Sports in Pittsburgh

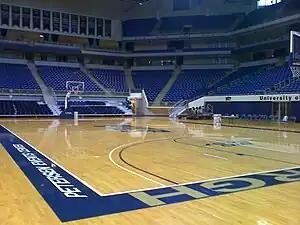
The Petersen Events Center, basketball home of the Pittsburgh Panthers

The Gardens housed the largest indoor rink in the world and was home to the city's first NHL franchise, the Pittsburgh Pirates, from 1925 to 1930. The Gardens also was home to the Pittsburgh Shamrocks and the Pittsburgh Yellow Jackets of the International Hockey League as well as the Pittsburgh Hornets of the American Hockey League.